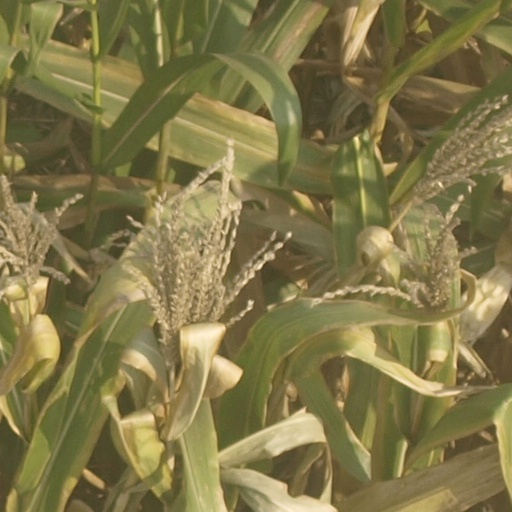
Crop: maize; corn